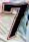
Number: 7